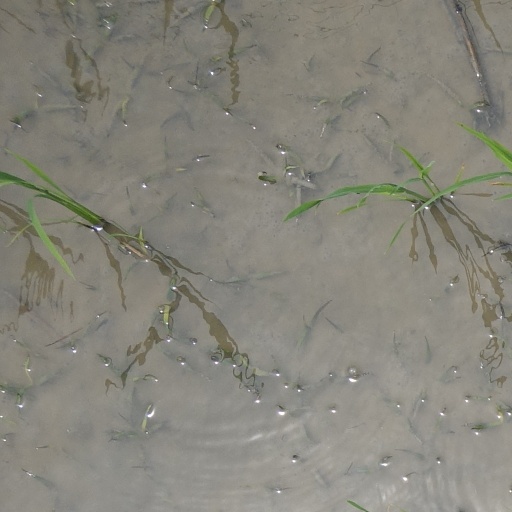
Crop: rice